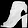
Label: Sandal